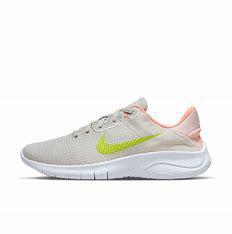
Brand: Nike
Model: Flex Experience Run 11 Next Nature